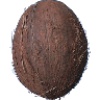
Label: Cocos 1